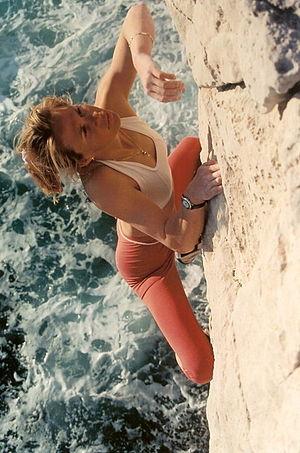
Escalade dans les Callanques
L’escalade, ou grimpe, parfois appelée varappe, est une pratique et un sport consistant à progresser le long d'une paroi pour atteindre le haut d'un relief ou d'une structure artificielle par un cheminement appelé voie, avec ou sans aide de matériel. Le terrain de pratique va des blocs de faible hauteur aux parois de plusieurs centaines de mètres, en passant par les murs d'escalade. Le pratiquant est couramment appelé « grimpeur ».
Isabelle Patissier, née le 1ᵉʳ mars 1967 à Sainte-Foy-lès-Lyon, est une grimpeuse française, quadruple championne de France, deux fois vainqueur de la coupe du monde, passionnée par le Rallye-raid dont elle devient en 2004 la première femme championne du monde en catégorie « production ».
L'histoire de l'escalade débute vers 1890 et se décompose en cinq grandes périodes. D'abord réservée aux alpinistes, elle se développe jusqu'à devenir une activité à part entière. Les premières compétitions d'escalade datent de 1947.